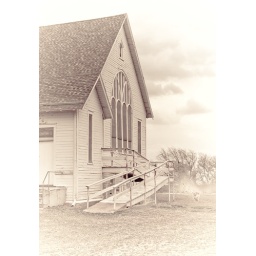
Vertical photograph of a church near Riesel, Texas off of highway 6.